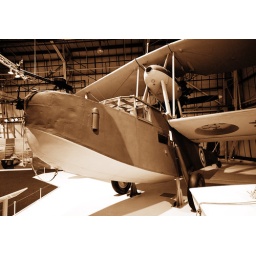
Another of supermarine's workmanlike flying boats that did a great job of rescuing ditched aircrew in ww2